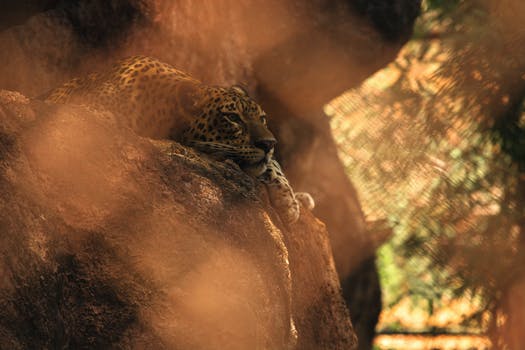
Label: No Watermark